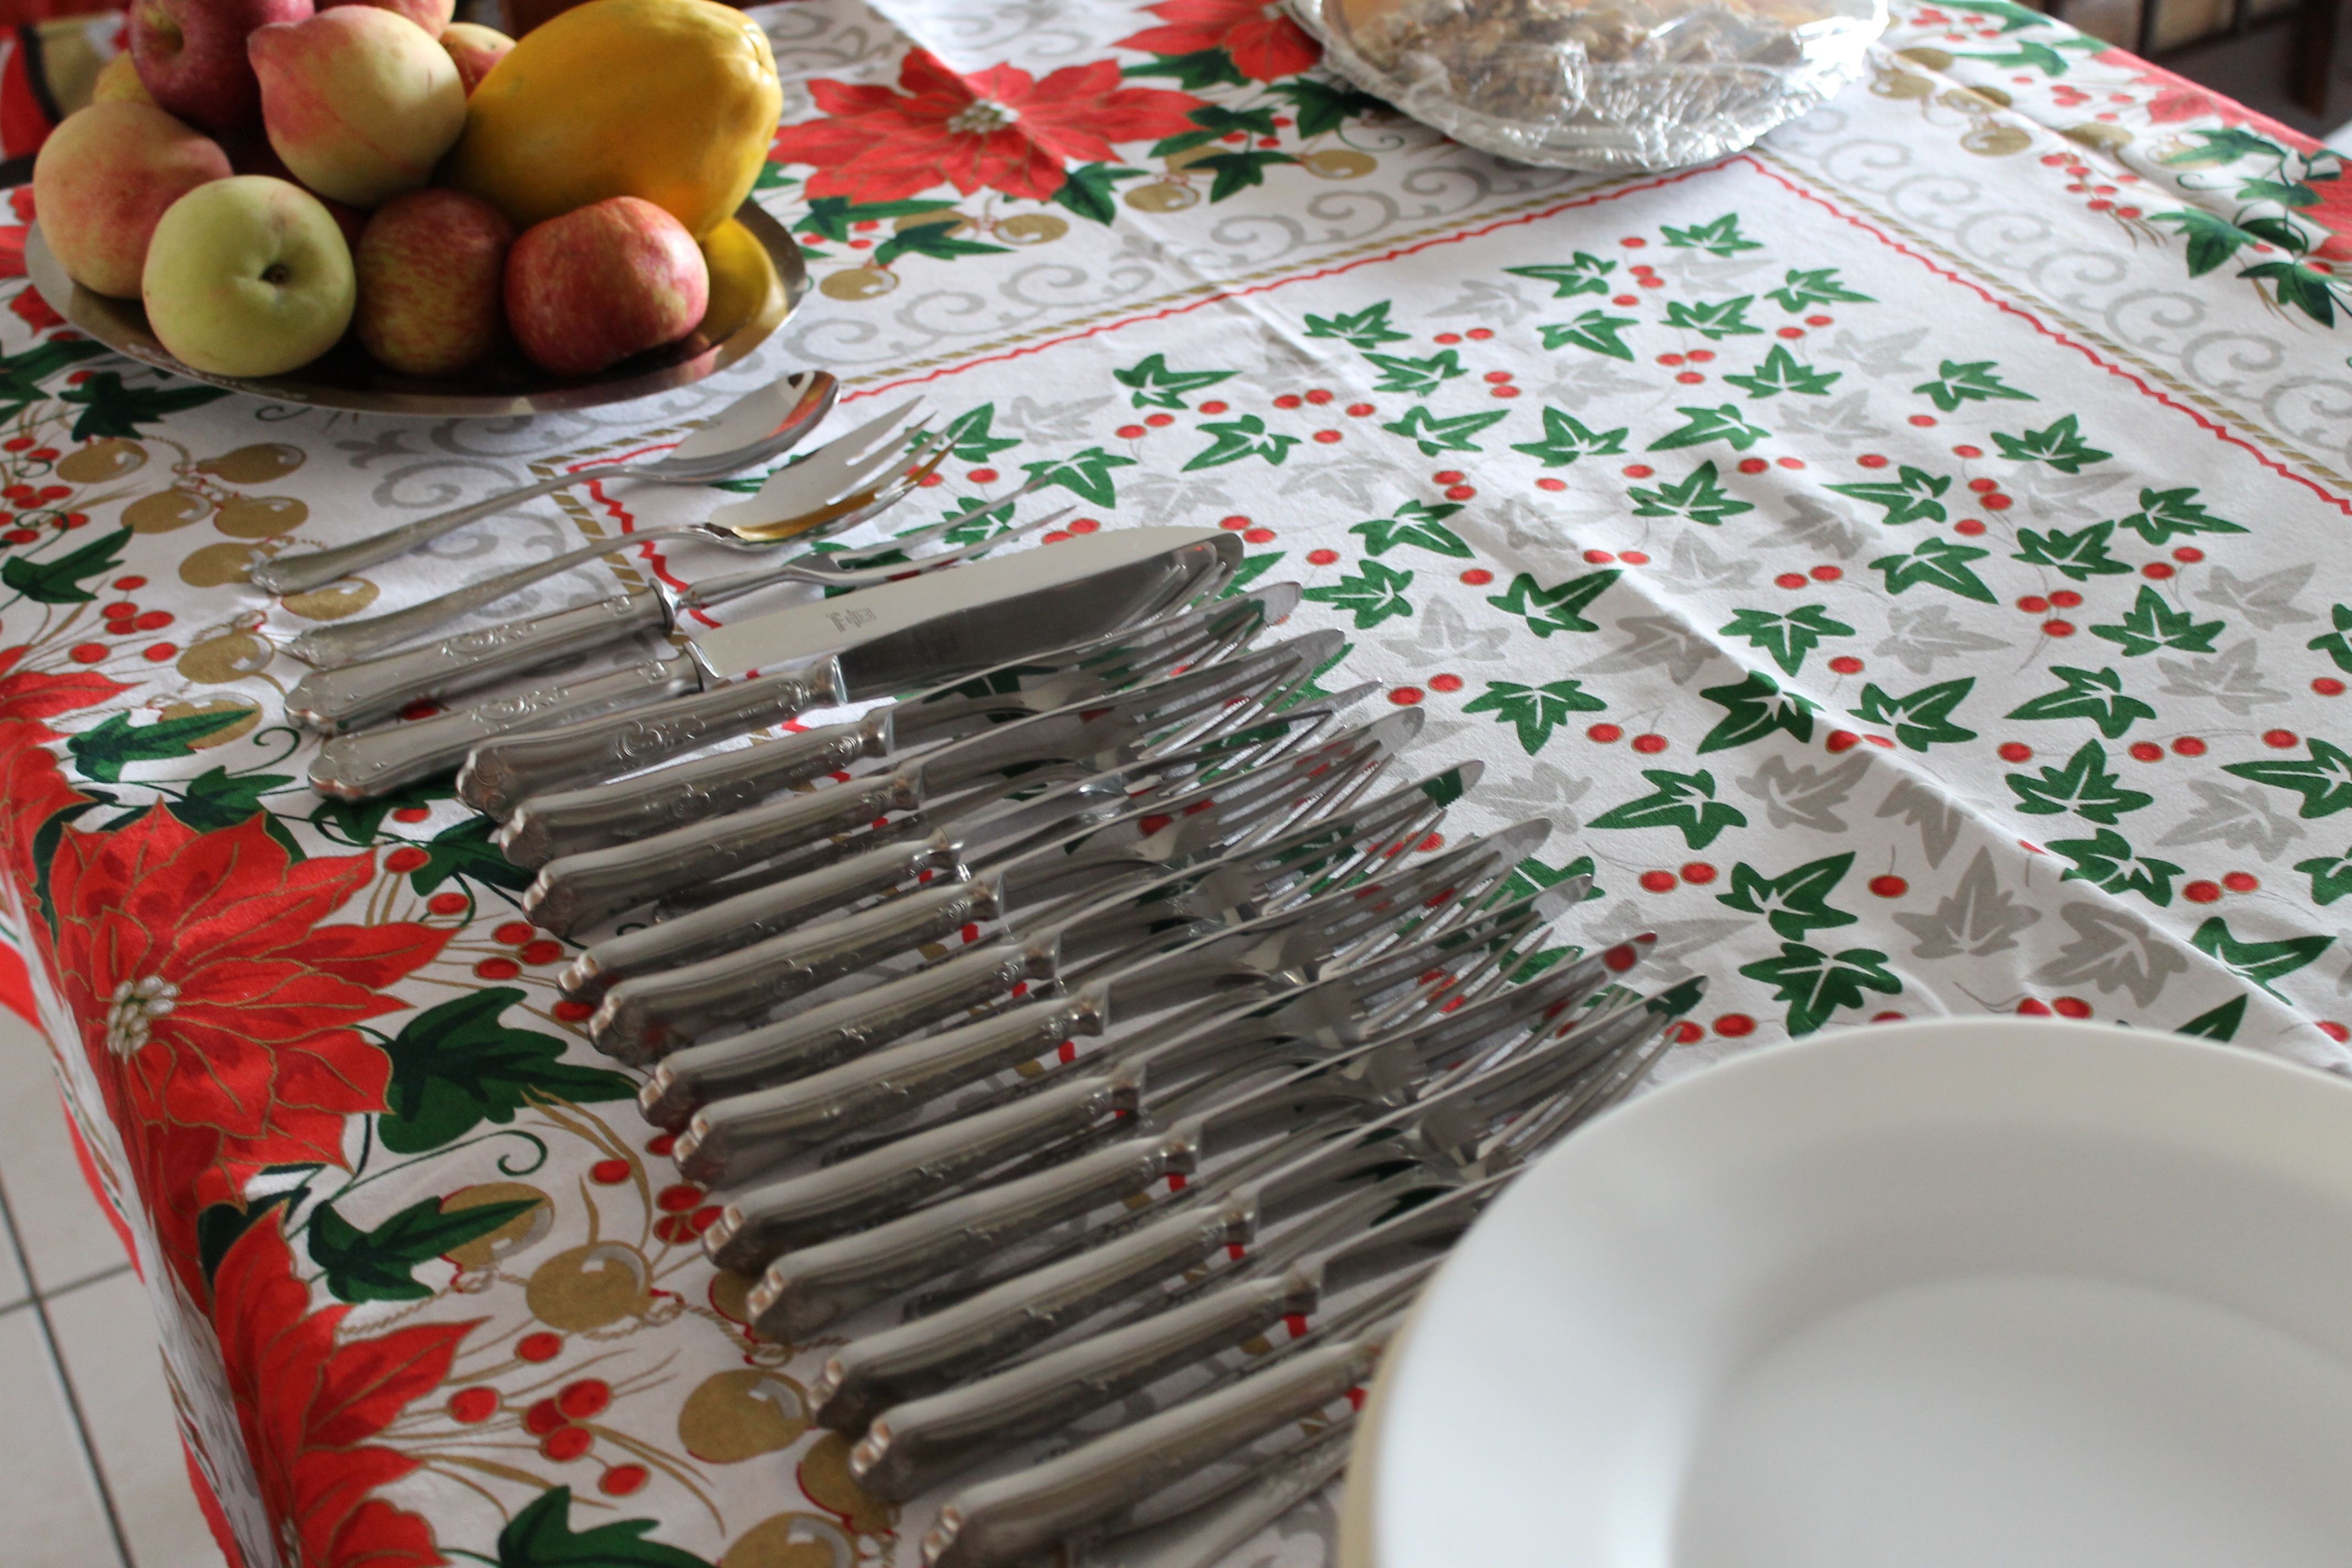
flower, meal, food, baking, christmas, tablecloth, textile, art, december, parties